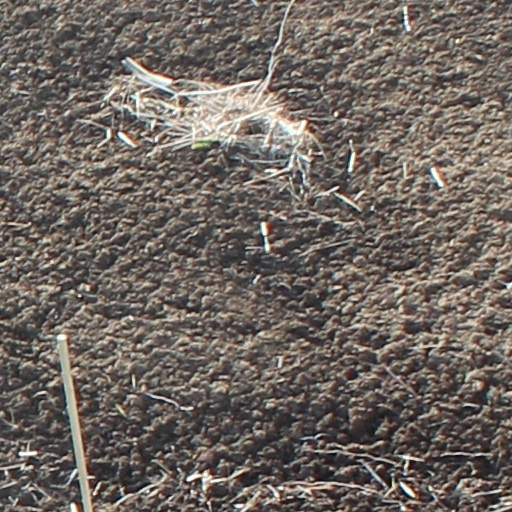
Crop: wheat